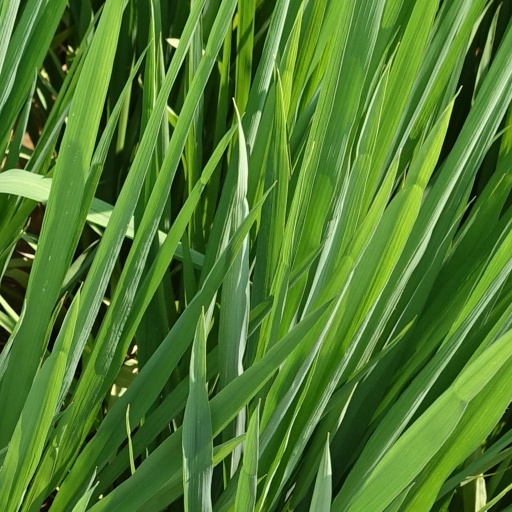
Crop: rice